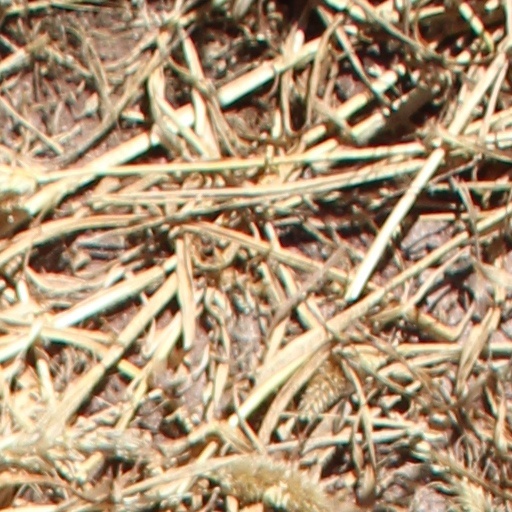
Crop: wheat